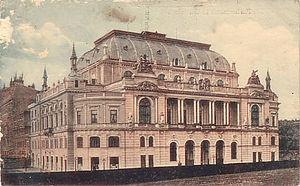
L’Orchestre philharmonique de Varsovie est un orchestre polonais fondé en 1901. Il est la première institution musicale de Pologne et demeure l’orchestre philharmonique de référence de la Pologne pour l’ensemble des compositeurs et musiciens polonais.